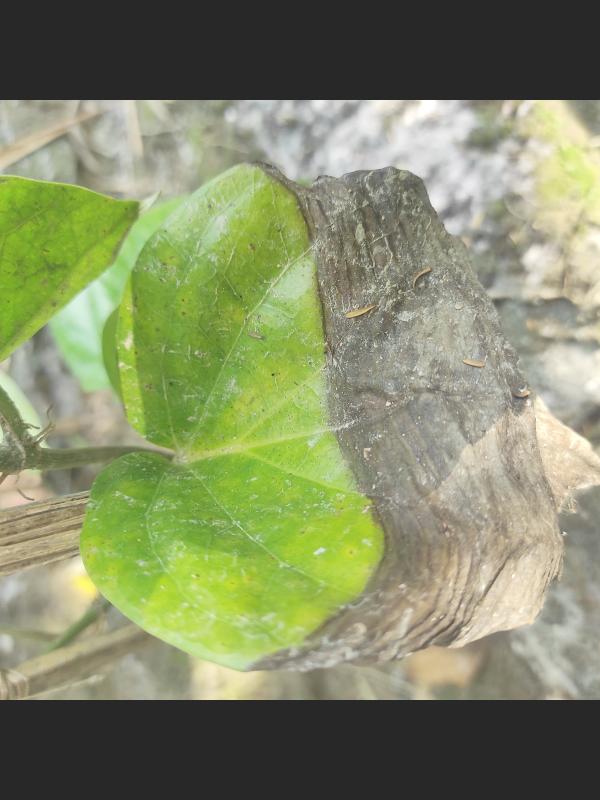
Label: Fungal_Brown_Spot_Disease